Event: Nepal Earthquake
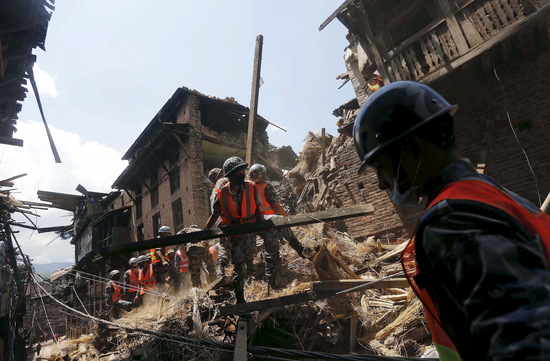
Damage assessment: damage